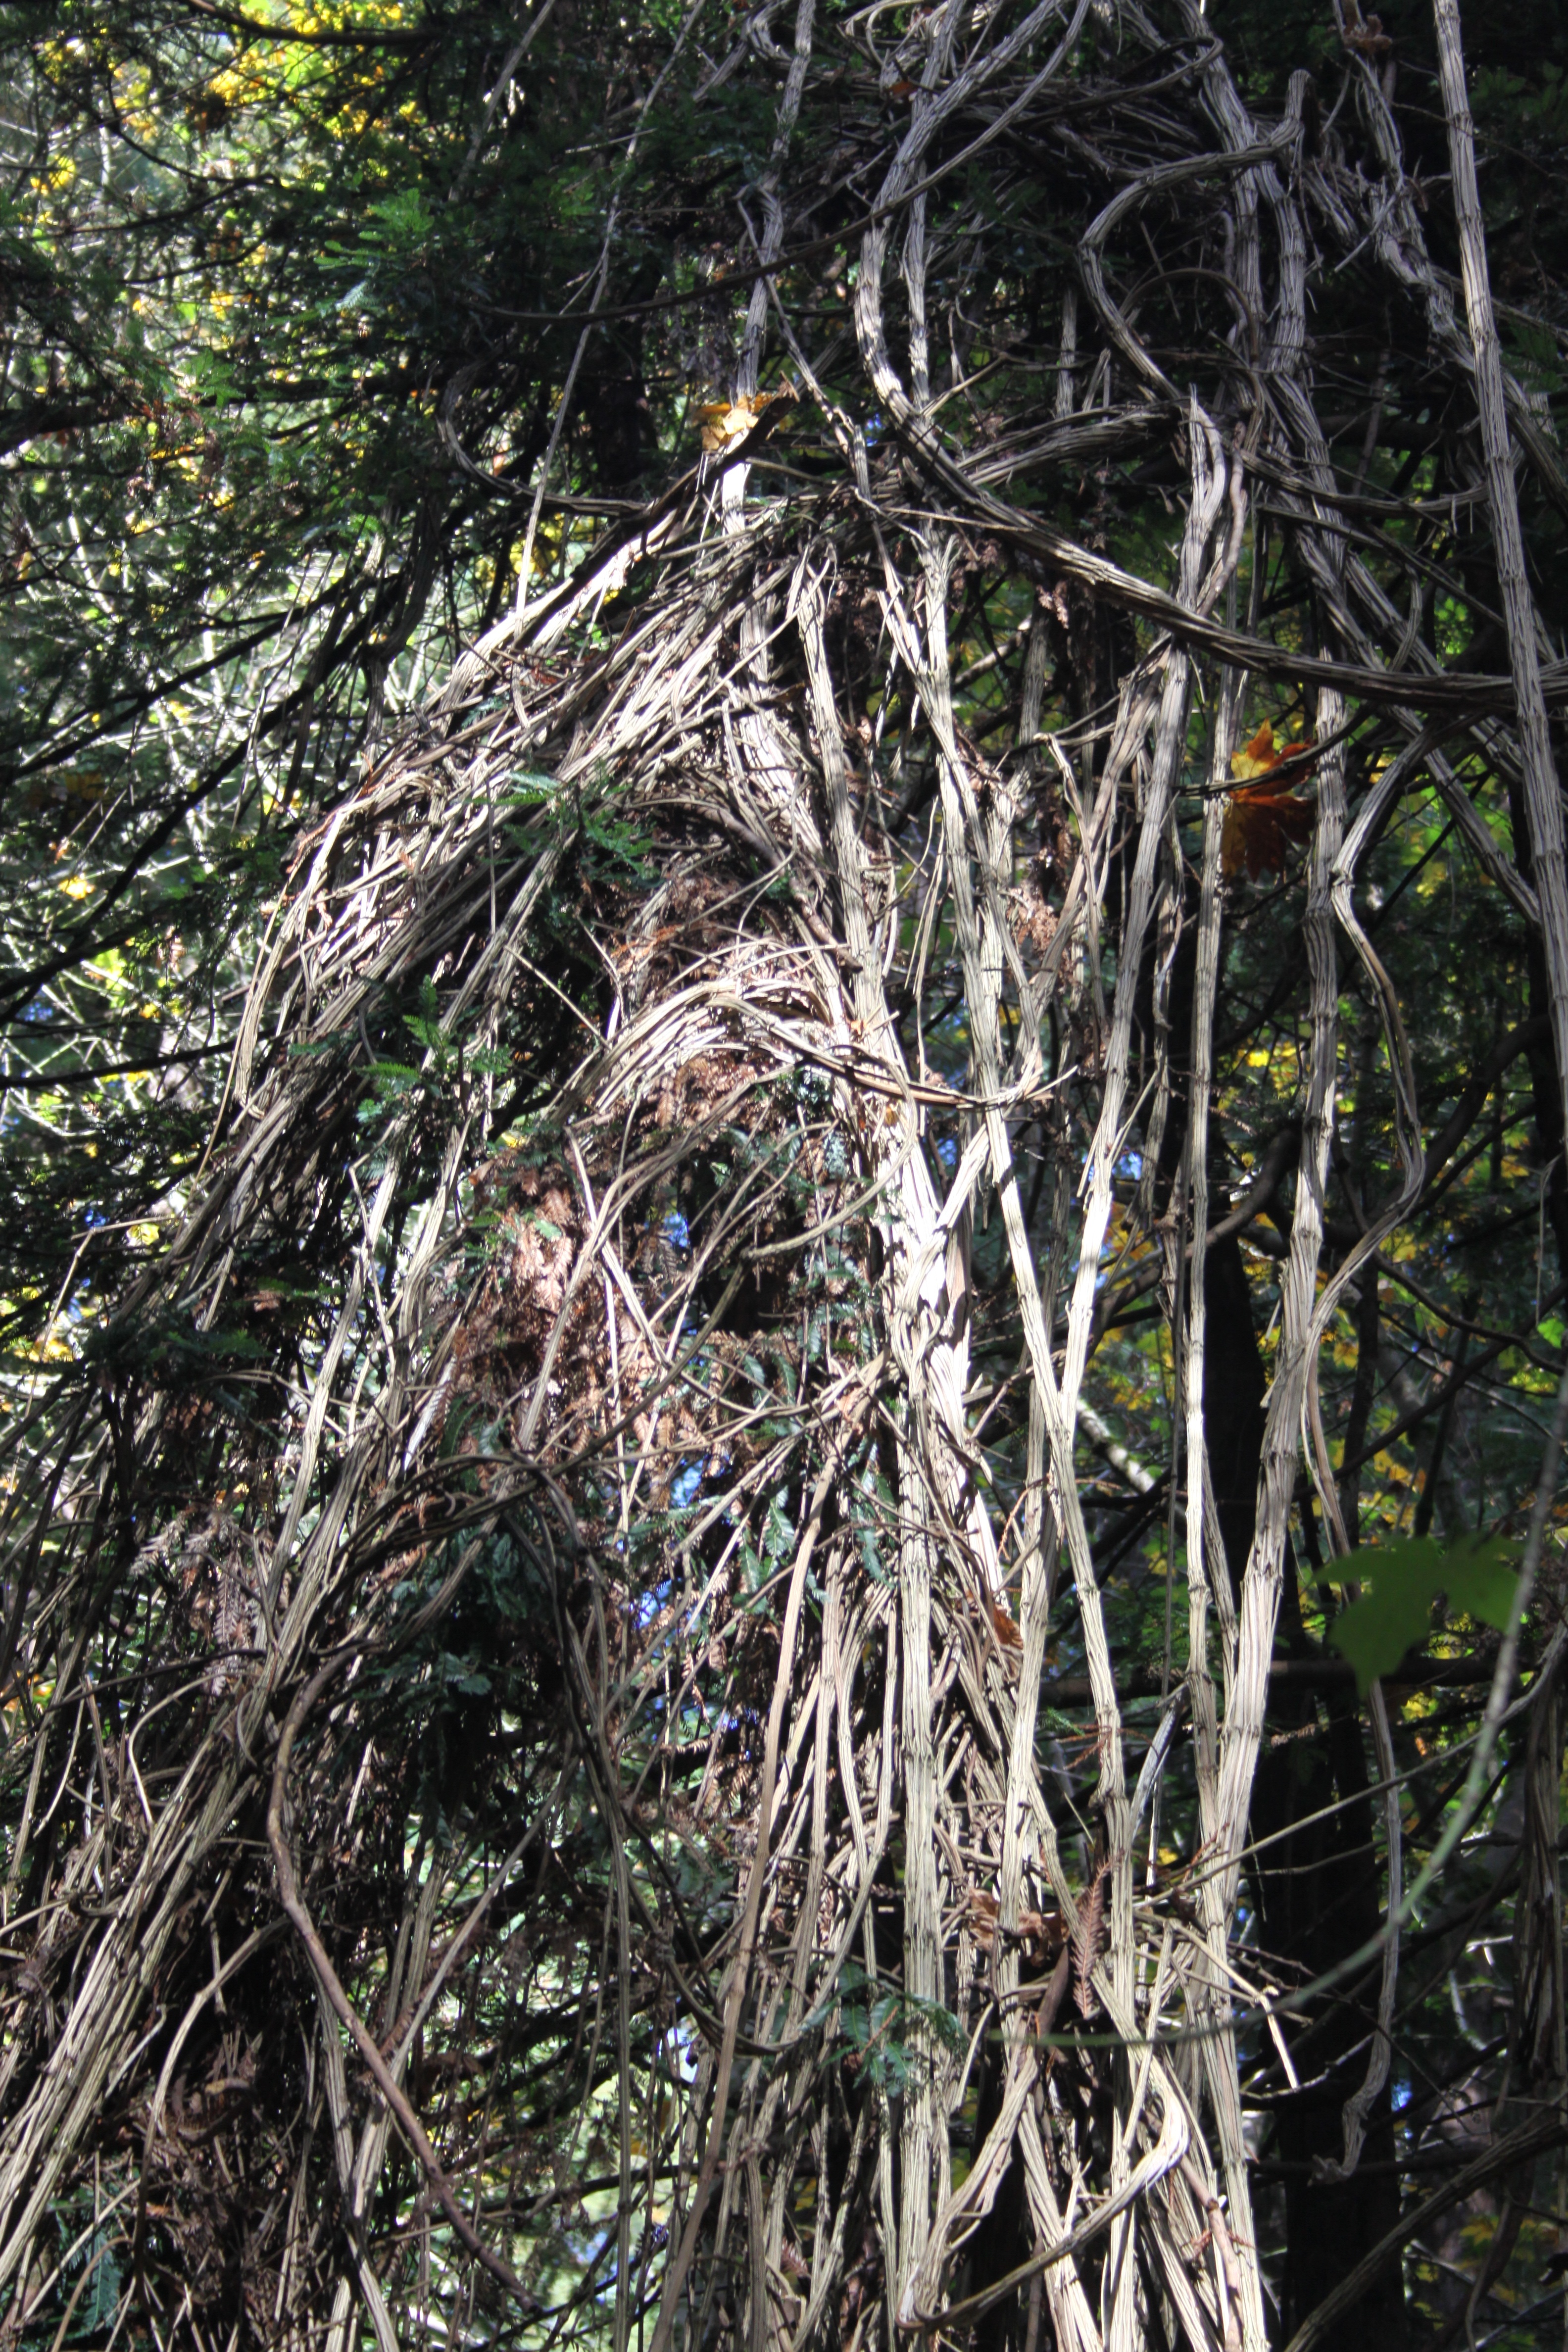
landscape, tree, nature, forest, branch, plant, wood, leaf, flower, trunk, wildlife, green, jungle, park, botany, flora, california, root, outdoors, spruce, rainforest, bird nest, woodland, habitat, nest, muir, muir woods, natural environment, woody plant